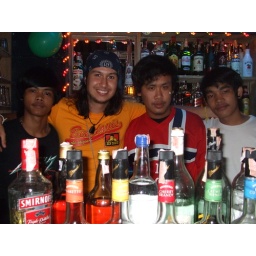
Every night I would party at the Rocky bar in Ao Nang with these boys